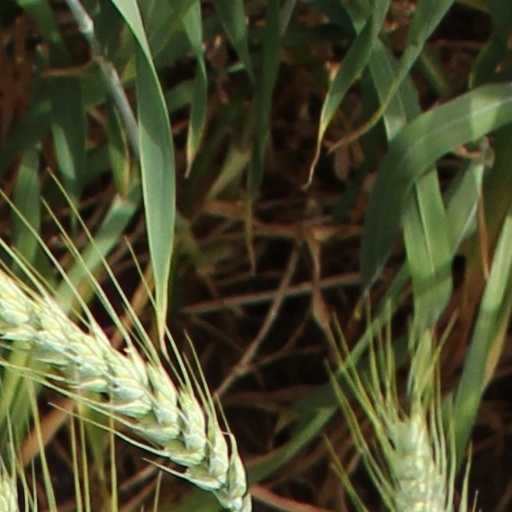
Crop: wheat